Mr. Leo

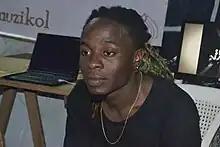
Mr Leo in 2017

In 2019, he founded the record label "Lionn Productions (now Lionz Muzik)" through which he produces Cameroonian artists Kameni, Gomez, Askia, Princess Vinia, Kotto Boy & Mr Sympa. He left Alpha Beta records Label in July 2020, after 13 years.